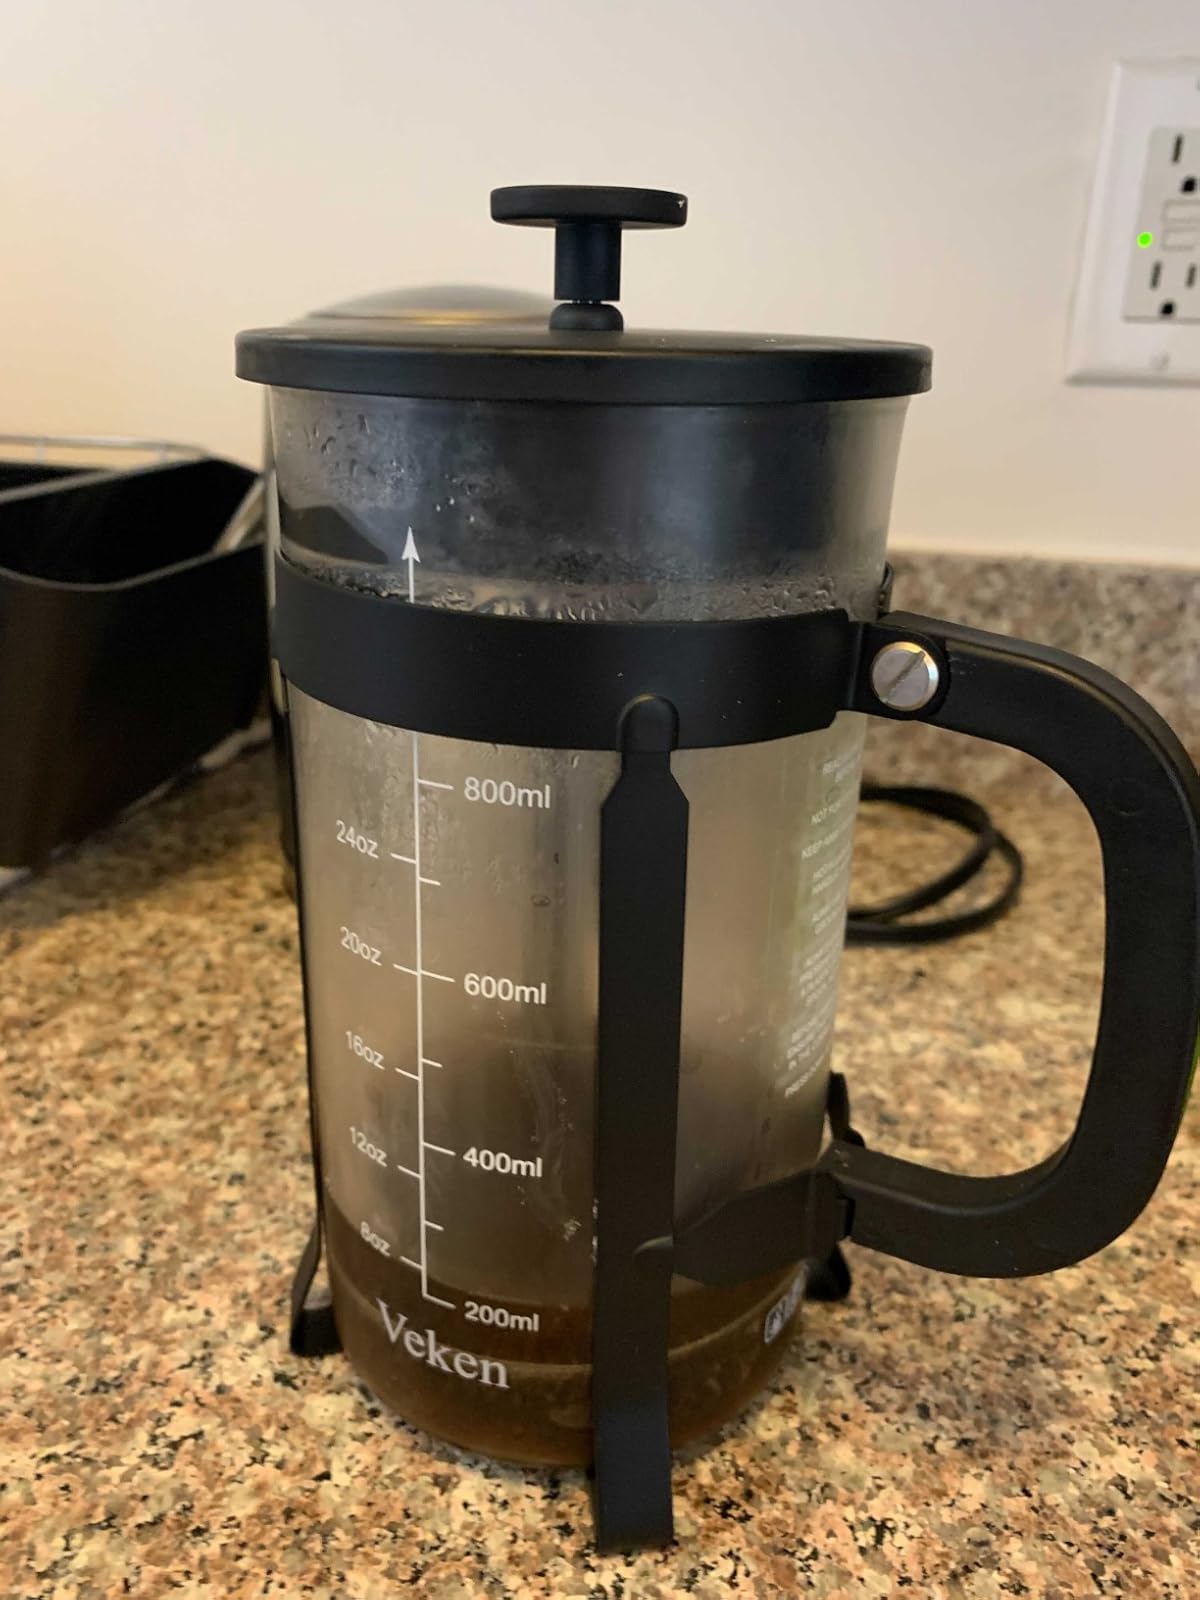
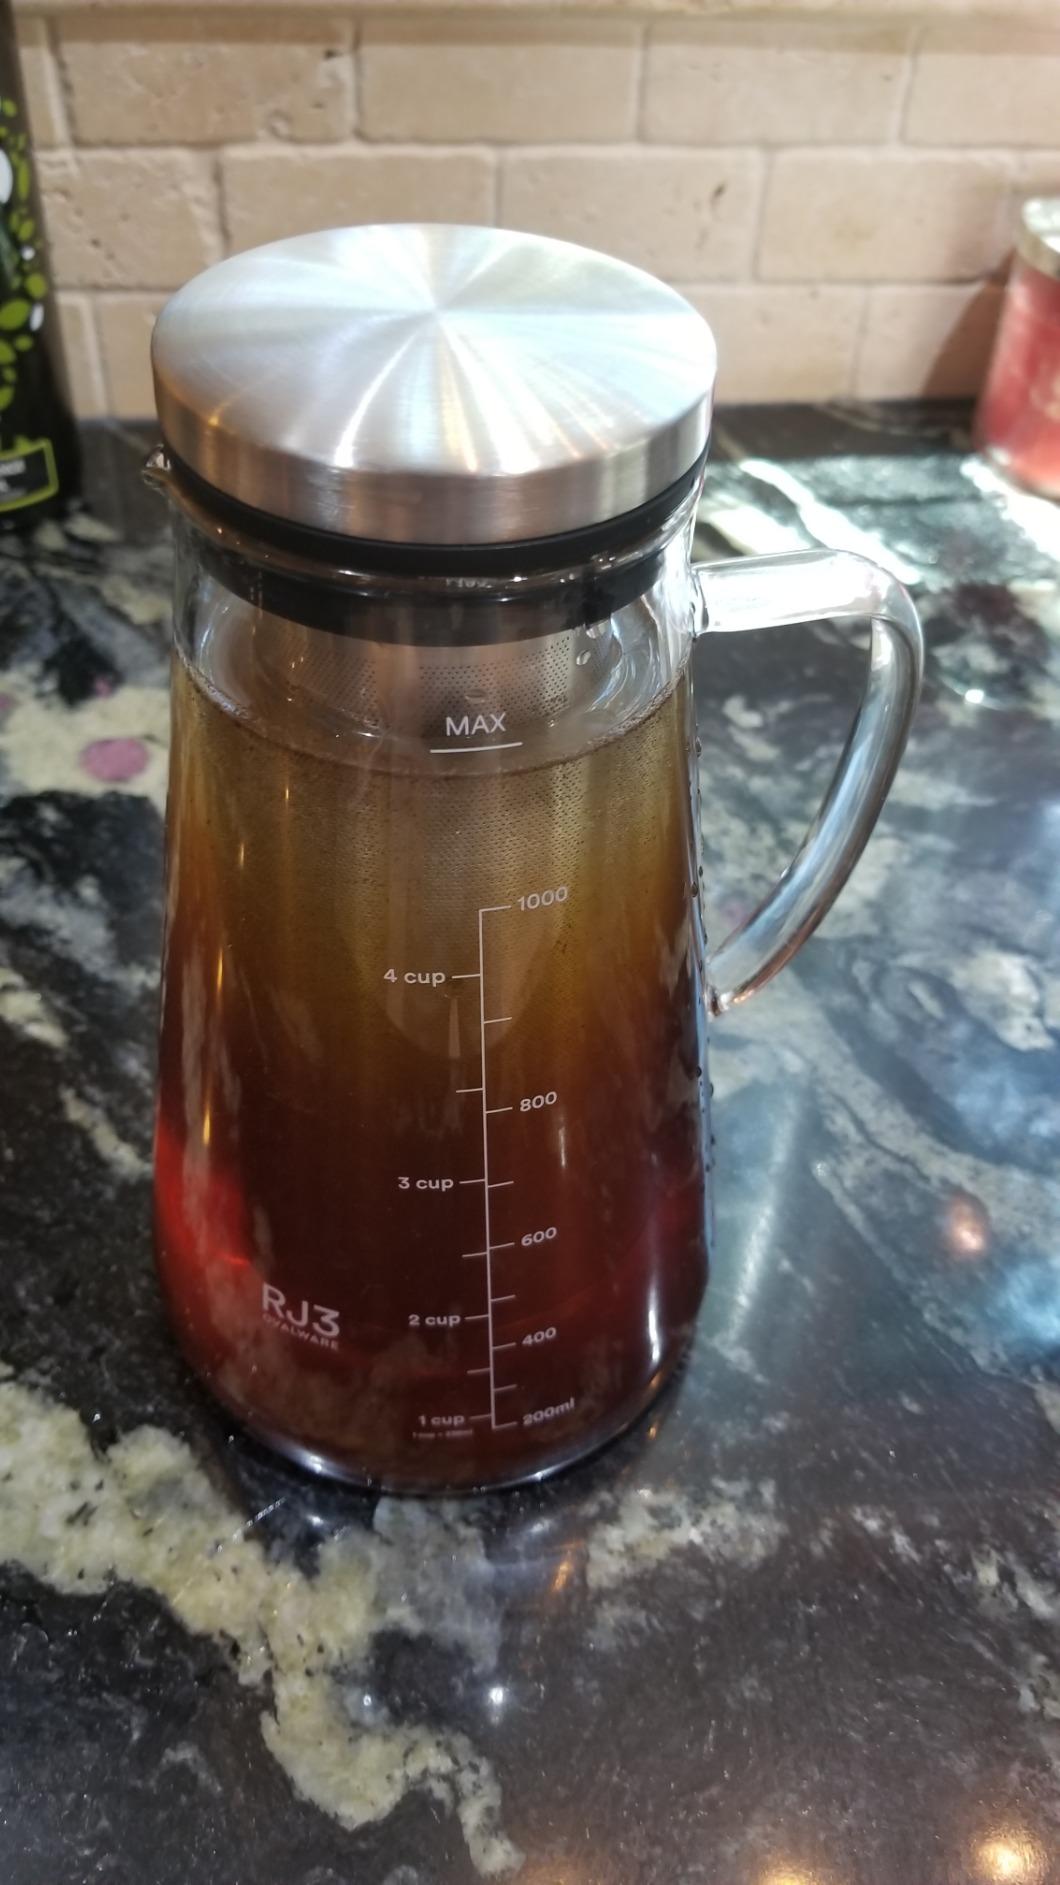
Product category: items_tea
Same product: no